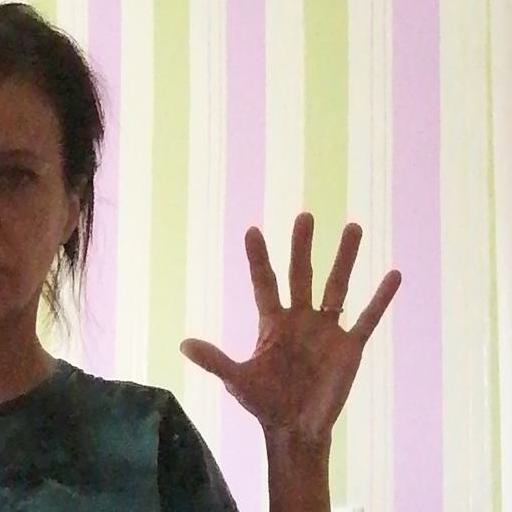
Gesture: palm